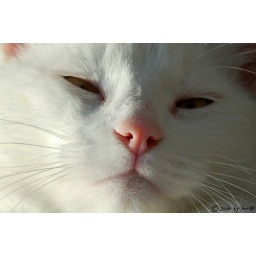
This is our cat &amp;quot;Felix&amp;quot;. There are only two things in his life, eating and sleeping.